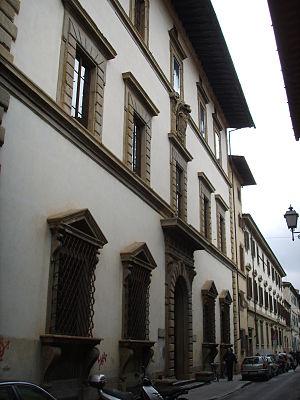
La via degli Alfani ou encore via Alfani est une voie du centre de Florence qui va de la via Guelfa à la via dei Pilastri, comprise entre la via Cavour et le Borgo Pinti.